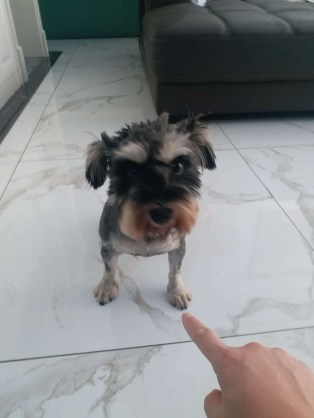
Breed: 2342-n000102-miniature_schnauzer